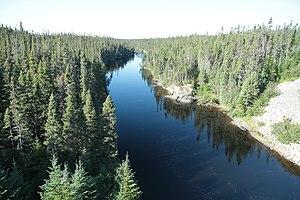
Rivière Quetachou, Baie-Johan-Beetz, Québec, Canada Français